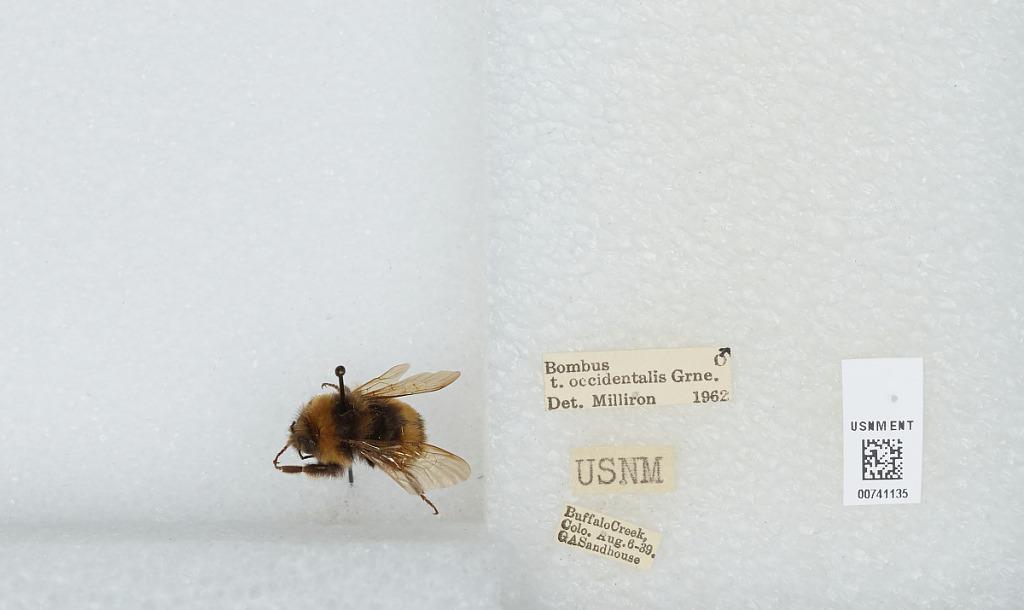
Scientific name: Bombus (Bombus) occidentalis Greene
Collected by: G. Sandhouse
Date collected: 1939-8-6
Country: United States
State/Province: Colorado
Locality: Buffalo Creek
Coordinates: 39.3864, -105.27
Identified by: Milliron